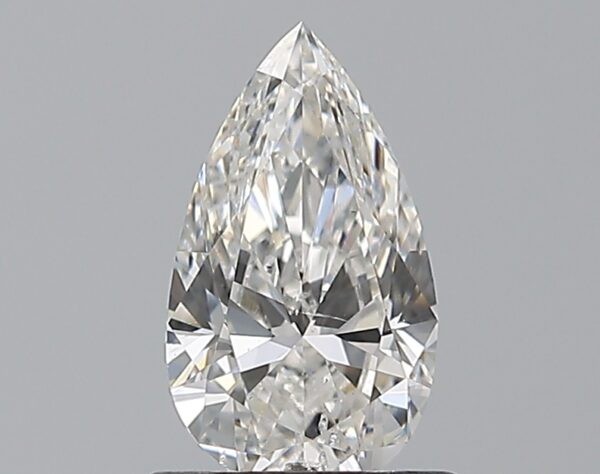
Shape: pear
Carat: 0.72
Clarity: SI2
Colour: F
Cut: EX
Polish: EX
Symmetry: VG
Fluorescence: N
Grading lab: GIA
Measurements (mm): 8.29 x 4.79 x 2.97